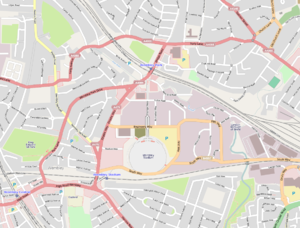
Wembley Stadium est un stade avec une capacité réelle de qualité de vue optimale de 90 000 personnes situé à Wembley, dans le borough londonien de Brent au nord-ouest de Londres, en Angleterre. Ce stade national est détenu par la Fédération d'Angleterre de football par l'intermédiaire de sa filiale Wembley National Stadium Limited, et son usage principal est pour les matchs à domicile de l'Équipe d'Angleterre de football. De plus, Wembley reçoit chaque année les finales des principales compétitions du football anglais. Il est également utilisé pour des concerts et d'autres événements sportifs majeurs.